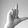
ASL letter: L